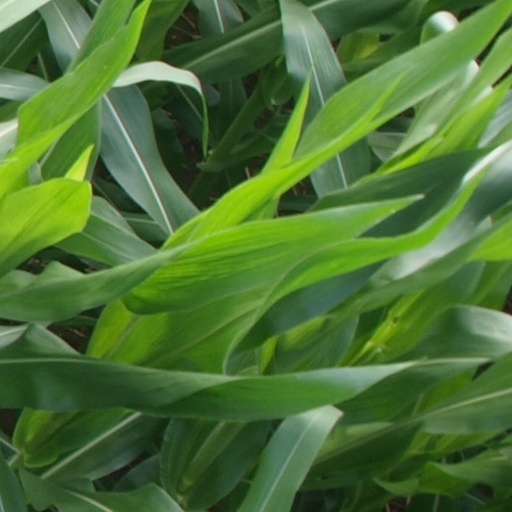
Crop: maize; corn